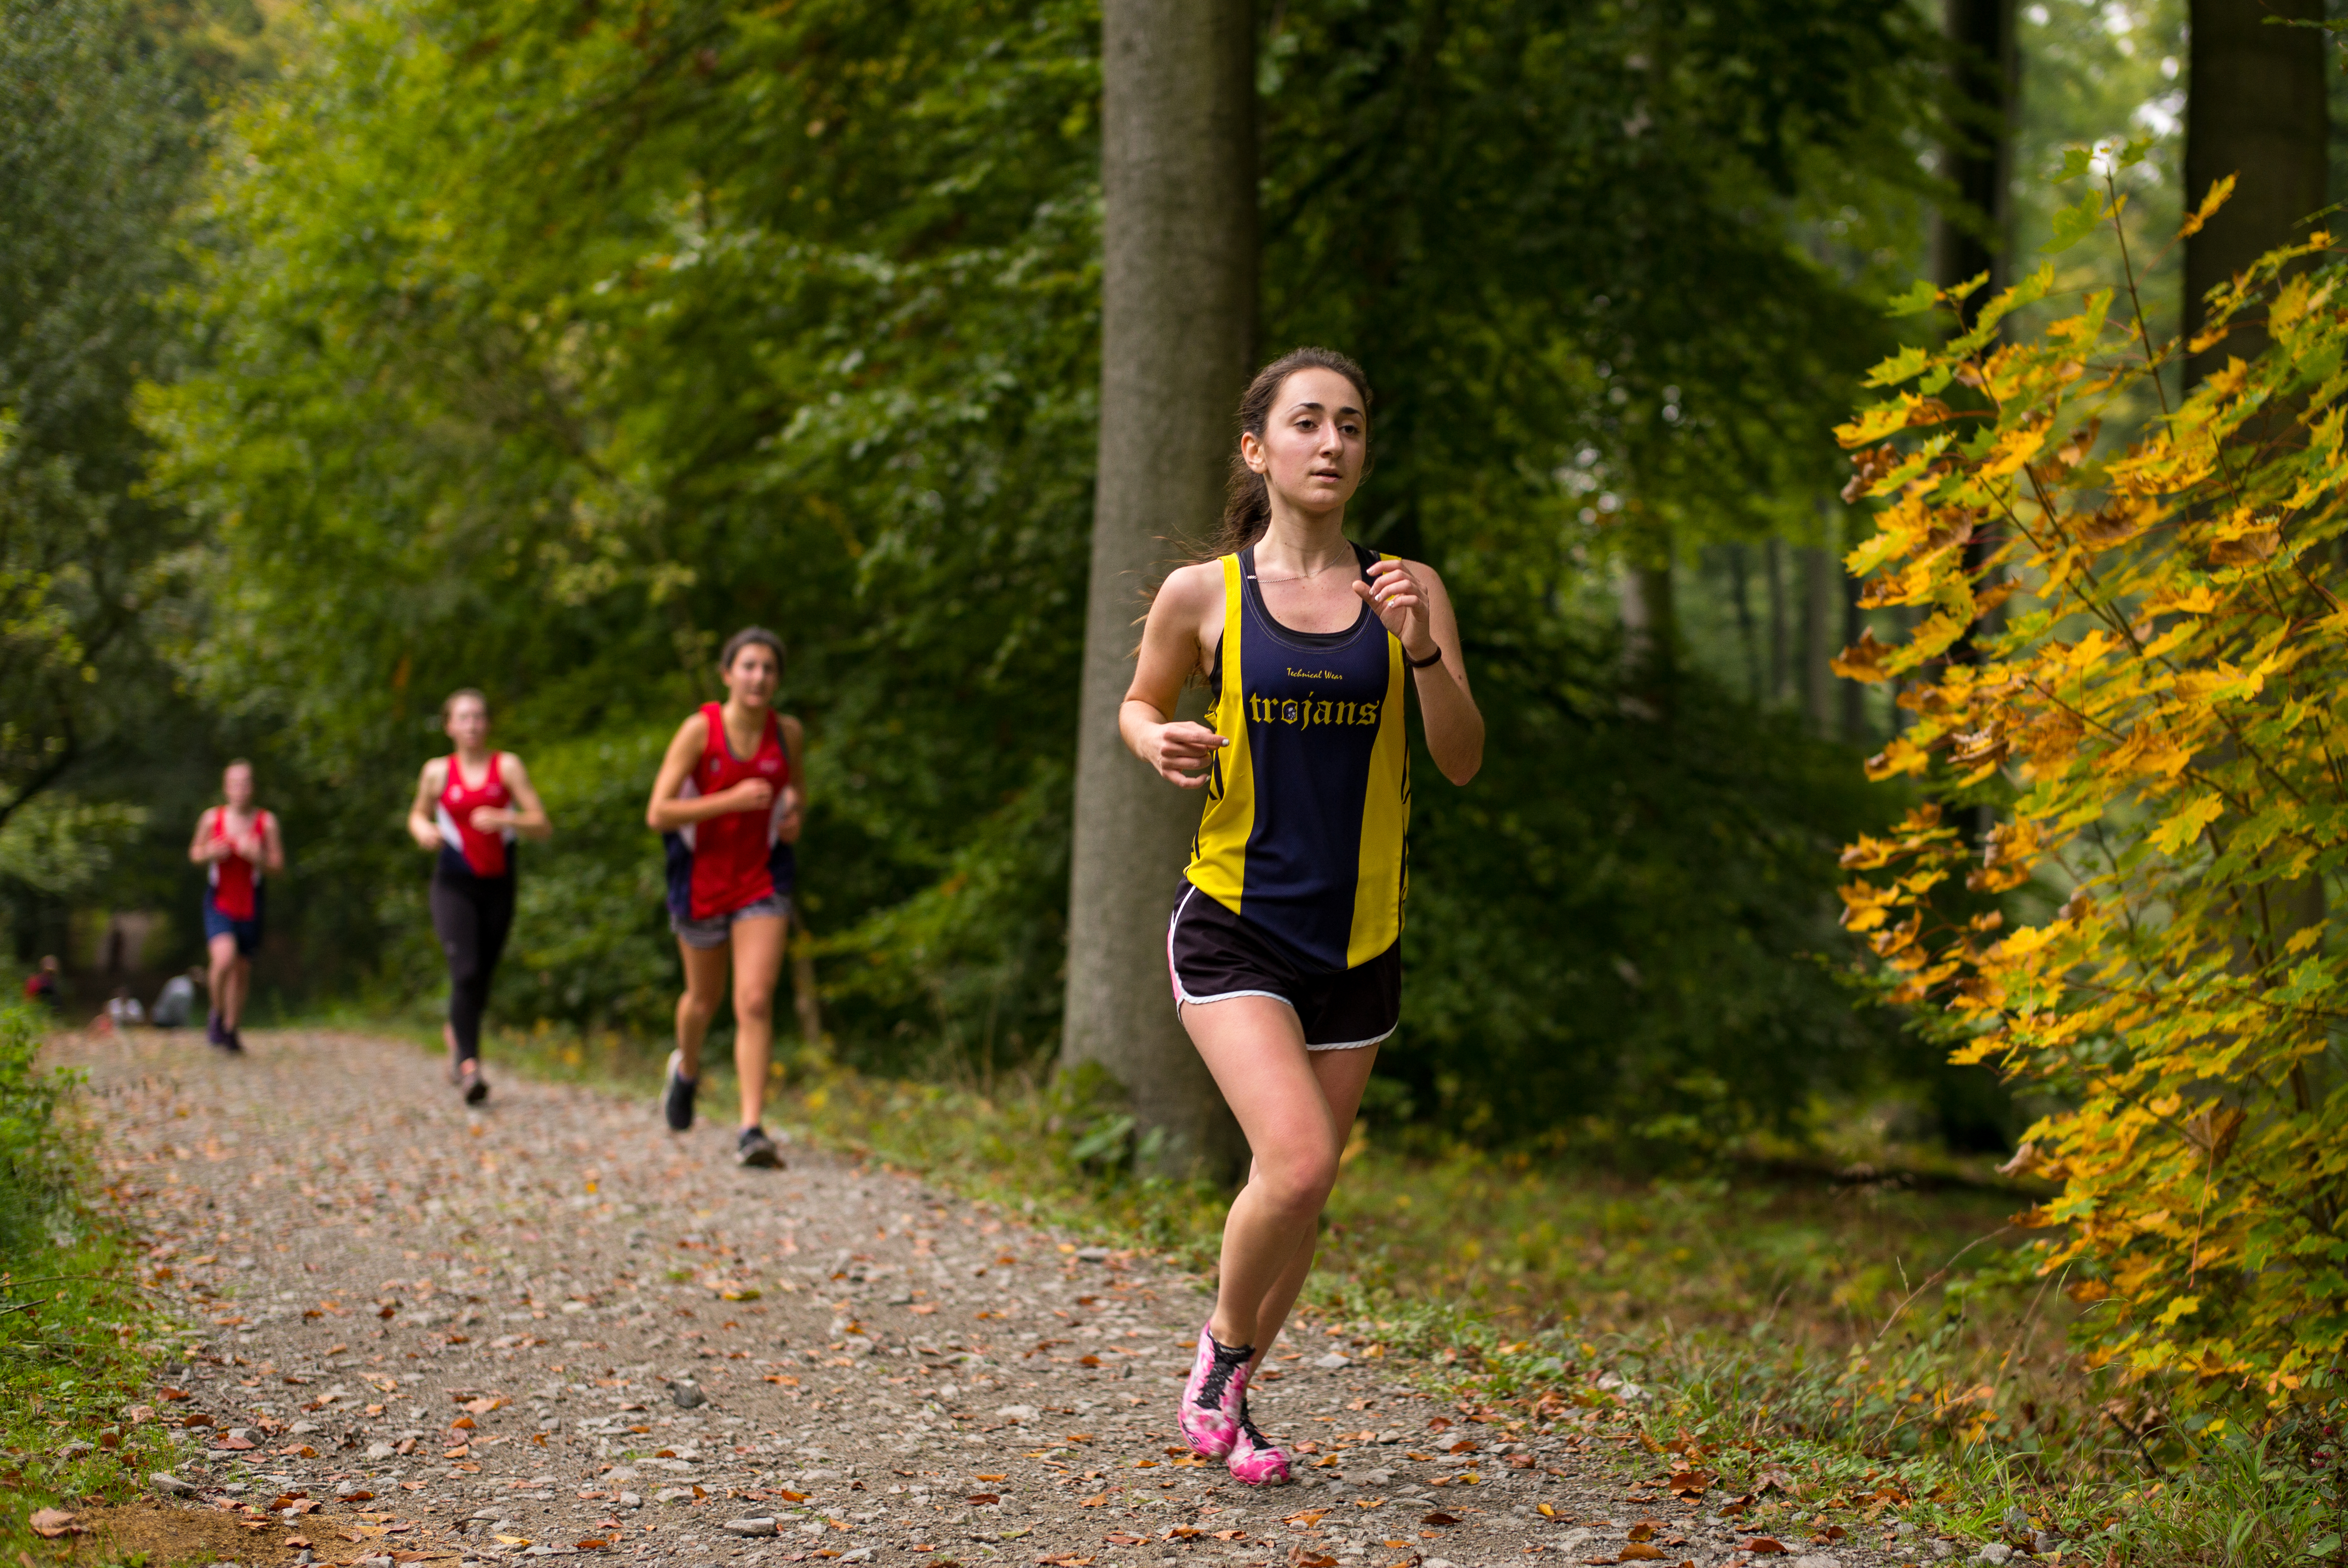
person, trail, running, country, photo, recreation, portrait, high, jogging, cross, belgium, race, hague, netherlands, international, girls, brussels, m, american, team, sports, 50, school, runners, endurance, junior, leica, 240, summilux, varsity, athletes, meet, xc, physical exercise, outdoor recreation, human action, individual sports, endurance sports, ultramarathon, duathlon, cross country running